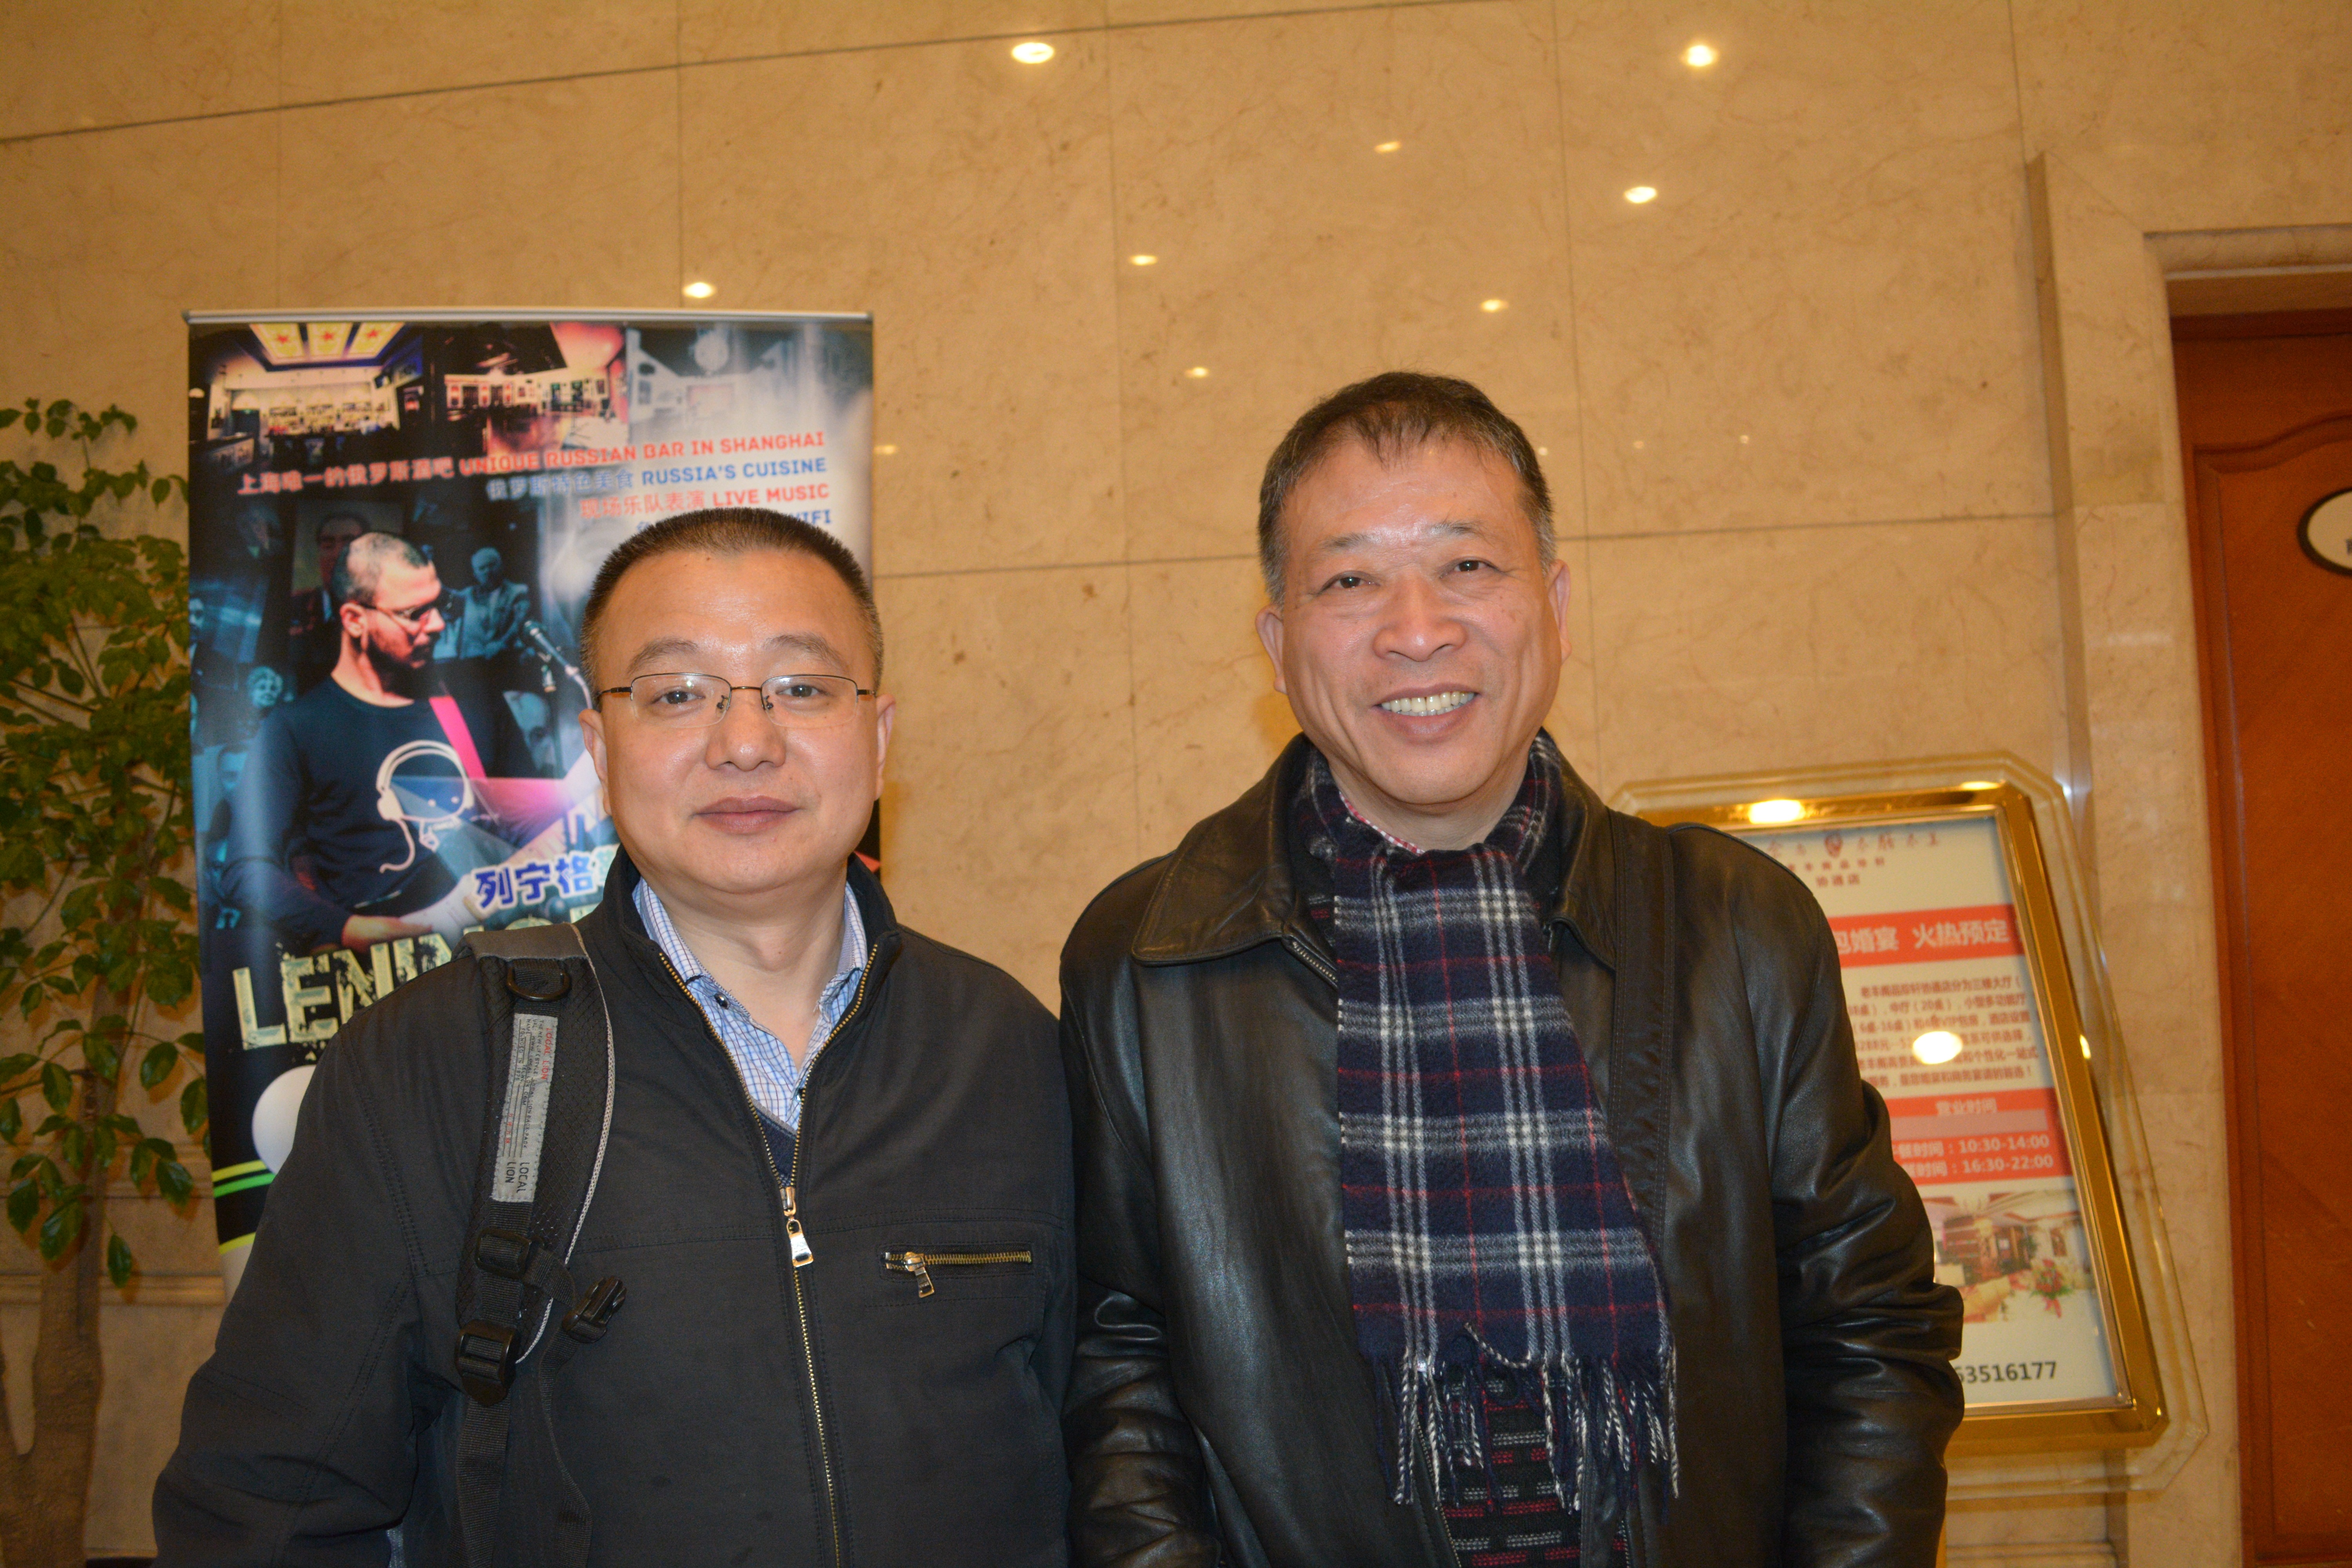
recreation, smile, fun, event, public relations, socialite